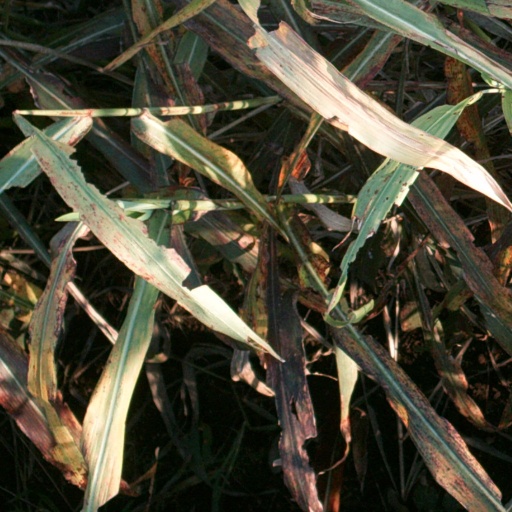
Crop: sorghum